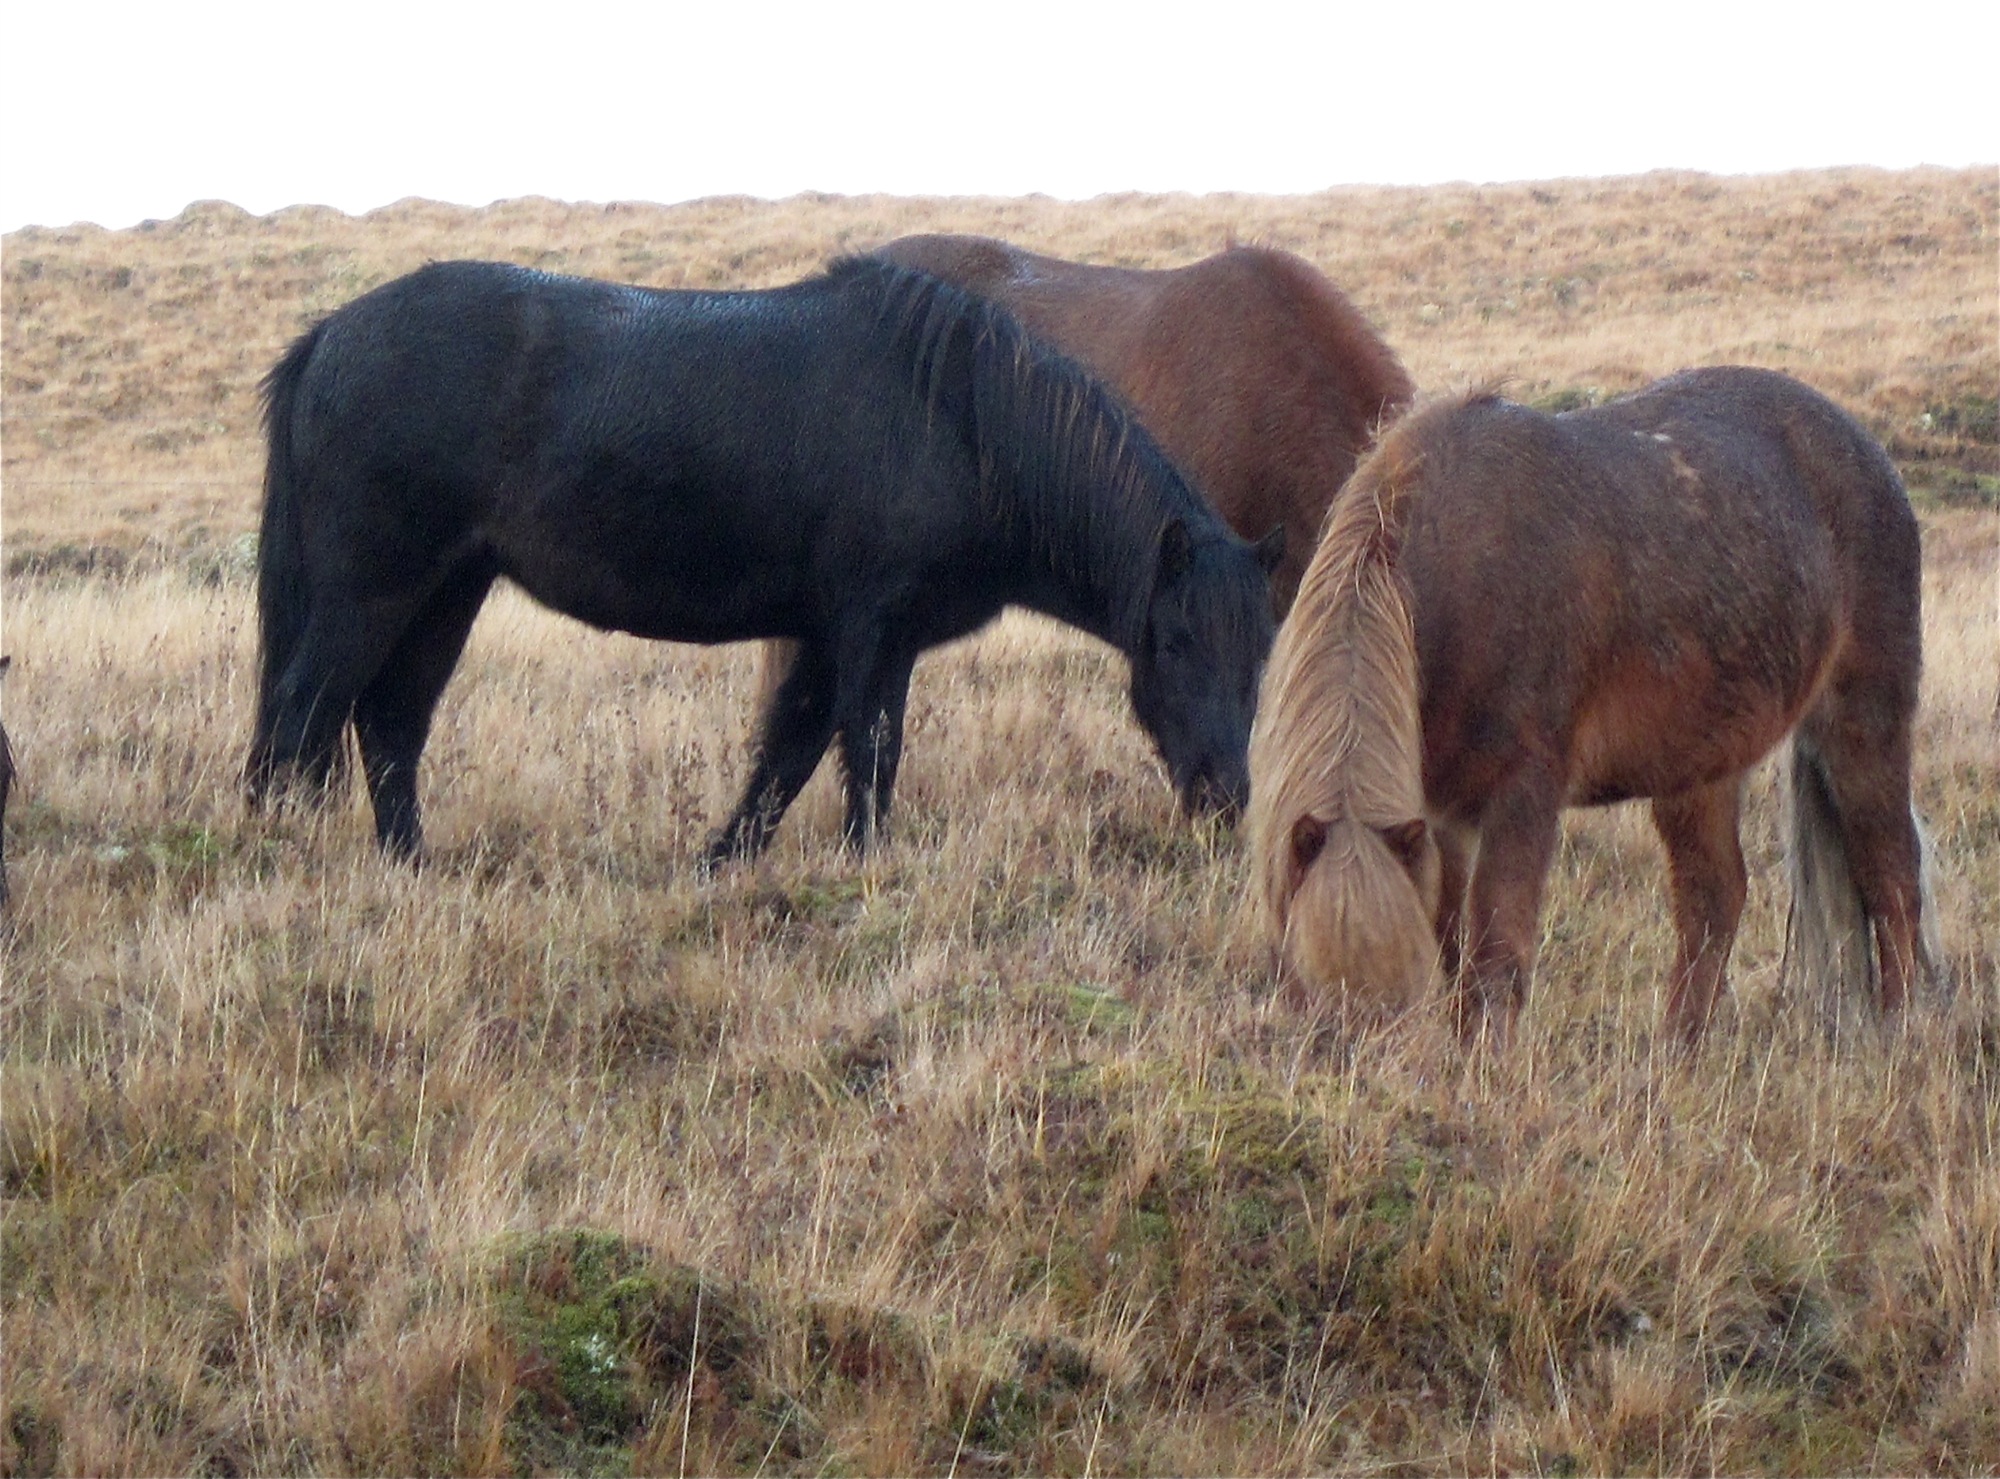
meadow, prairie, wildlife, herd, pasture, grazing, horse, mammal, mane, iceland, fauna, savanna, grassland, vertebrate, mare, skinnhufa, steppe, pack animal, horse like mammal, mustang horse